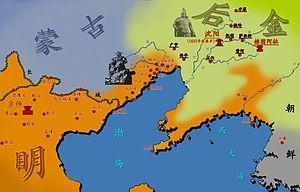
La Dynastie des Jin postérieurs est une dynastie toungouse Jürchen tardive, qui est dirigée par les Khan/empereurs Nurhachi et Huang Taiji.